Mornington, County Meath

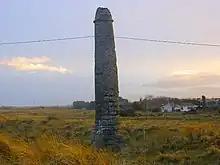
Lady's Finger

The tower was built as a warning beacon to sailors and marked the mouth of the River Boyne. At the topmost reaches of the tower, one can command an extensive view over land and sea. Access to this parapet is by spiral steps tapering towards the top and through the barrel-vault at the top of the stairs. It is believed also to have acted as a look-out tower during the Elizabethan Wars with Spain (1585–1603) to give warning of approaching enemy ships. Publicly accessible until the mid-1990s, when a metal grill was installed in the raised doorway, the tower was vandalised in 2003 when the metal grill was removed. A solid metal door was subsequently erected by the owners, blocking entry to the tower.